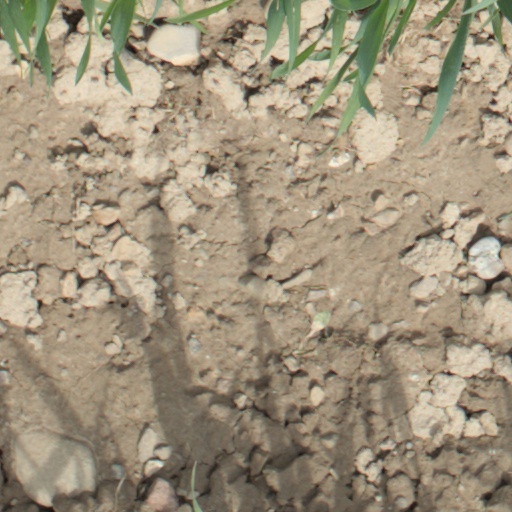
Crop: wheat